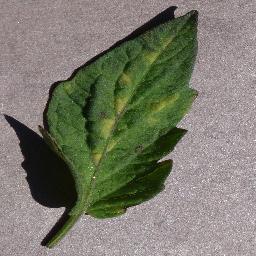
Label: Tomato___Leaf_Mold